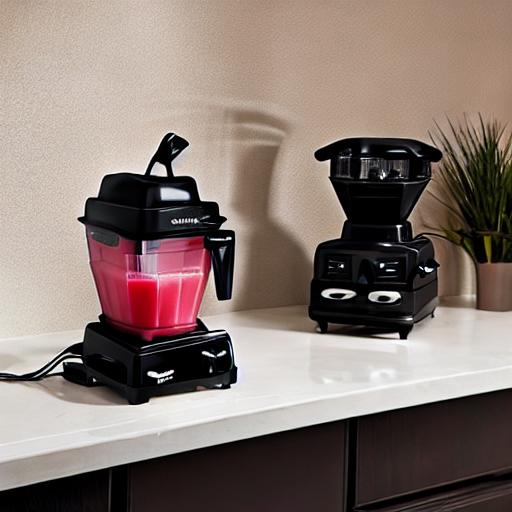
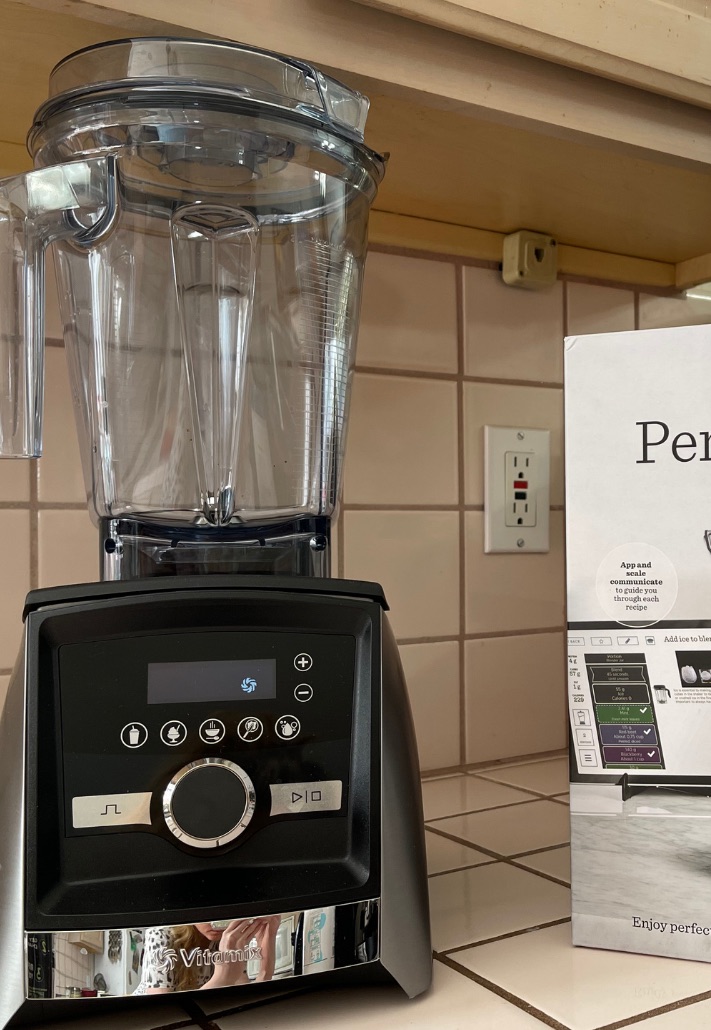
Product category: items_blender
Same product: no